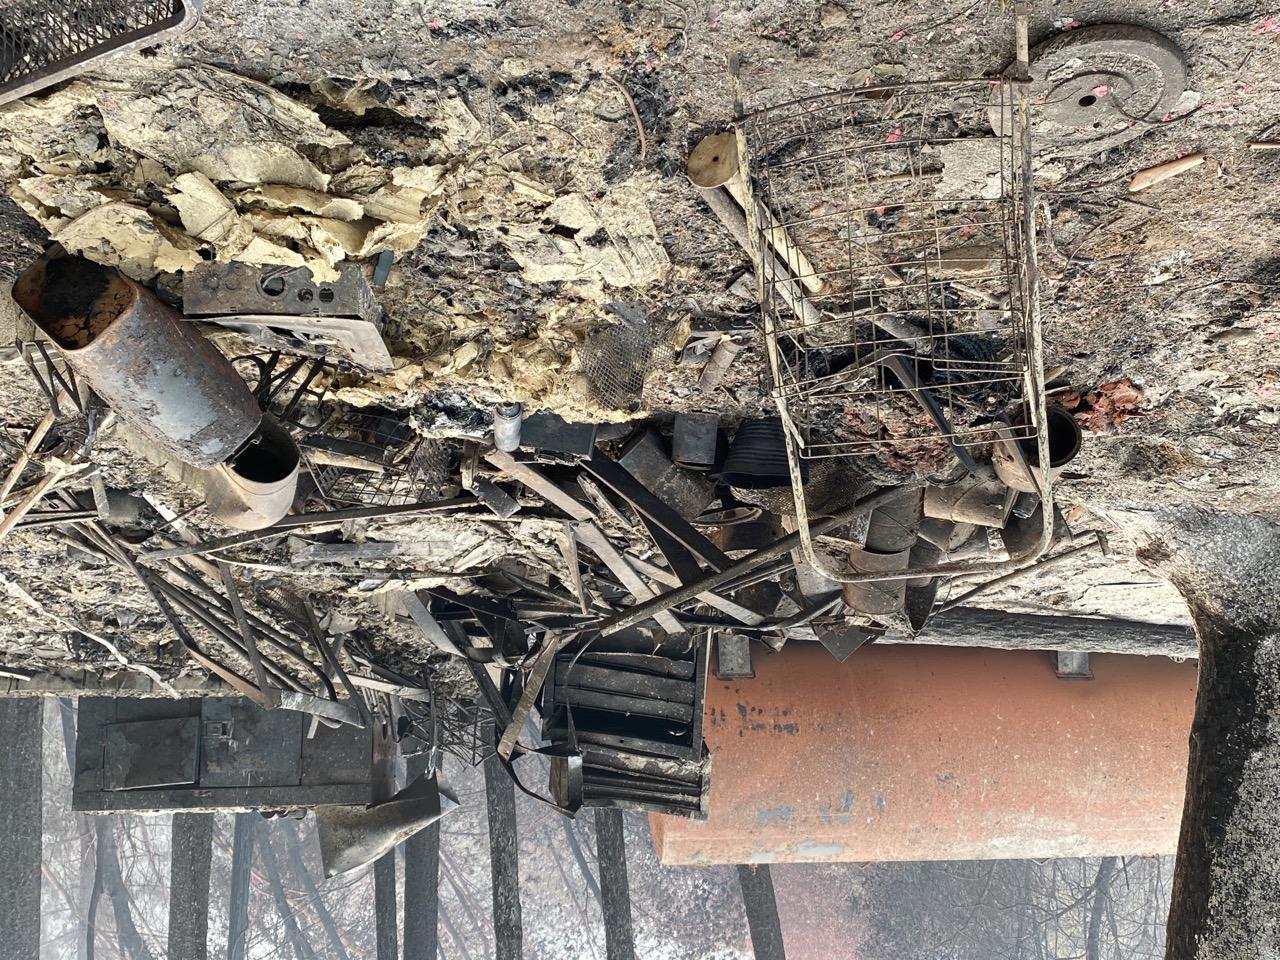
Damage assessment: destroyed